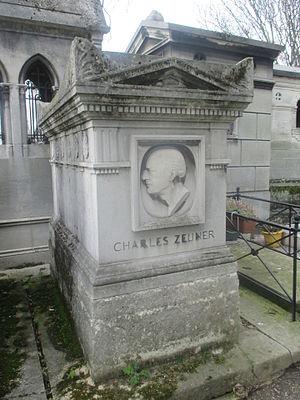
Sépulture de Charles Zeuner au cimetière de Montmartre.